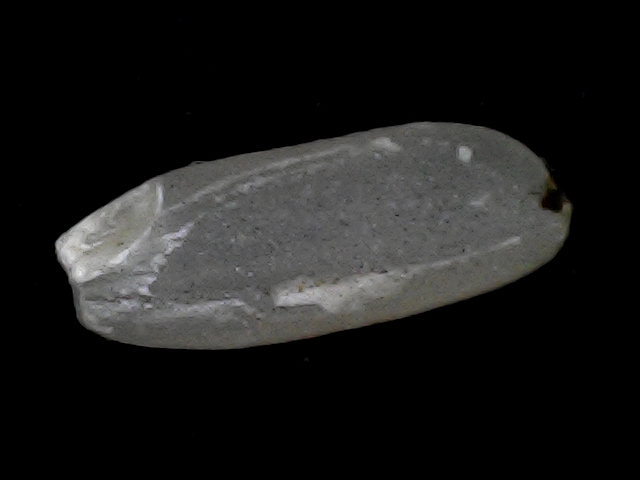
Rice variety: BD56